Ocean stratification

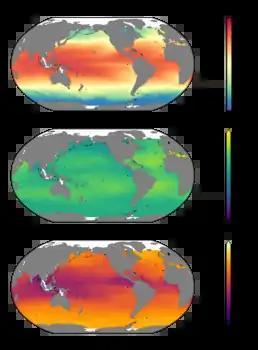
The surface temperature, surface salinity and surface potential density calculated and plotted using the annual mean over the year 2000 of the GODAS Data.

with:formula_9andformula_10In these formulas, all of the small letters, formula_11 and formula_12 are constants that are defined in Appendix A of a book on Internal Gravity Waves, published in 2015.